Francesco Zagatti

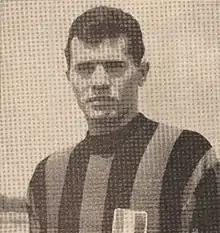
Zagatti with A.C. Milan in 1959

Francesco Zagatti (18 April 1932 – 7 March 2009) was an Italian professional footballer who played as a defender. He usually played as an attacking full-back on either flank, and was known to be a generous, tenacious, and hard-working player, with an ability to make runs down the flank and get on the end of his teammates' passes.